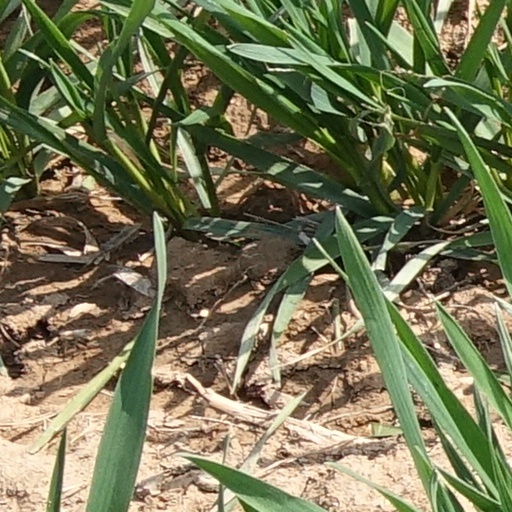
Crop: wheat